Fourth Camp of Rochambeau's Army

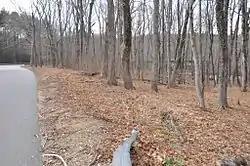

The Fourth Camp of Rochambeau's Army is a historic military camp site near Plains Road and Lovers Lane on the banks of the Shetucket River in Windham, Connecticut. It was here that the French Army encamped in the summer of 1781 under the command of Rochambeau on their march from Providence, Rhode Island to rendezvous with the Continental Army under General George Washington. Four divisions passed through, each one day apart. One of Rochambeau's aides described Windham at the time as "a charming market town, where, incidentally, there were many pretty women at whose homes we passed the afternoon very agreeably." Of the camp site, he wrote, "A mile away is a beautiful river (the Shetucket) with a fine wooden bridge. We camped on its banks very comfortably, though hardly militarily."